Little White River (South Dakota)

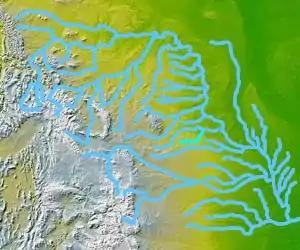
The Little White River shown in the Missouri River watershed

The Little White River (formerly known as the South Fork of the White River) is a tributary of the White River, approximately 234 miles (377 km) long, in south central South Dakota in the United States.